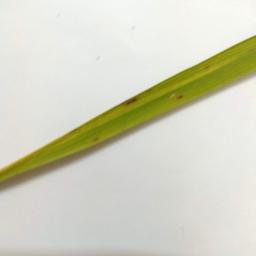
Label: Rice___Brown_Spot